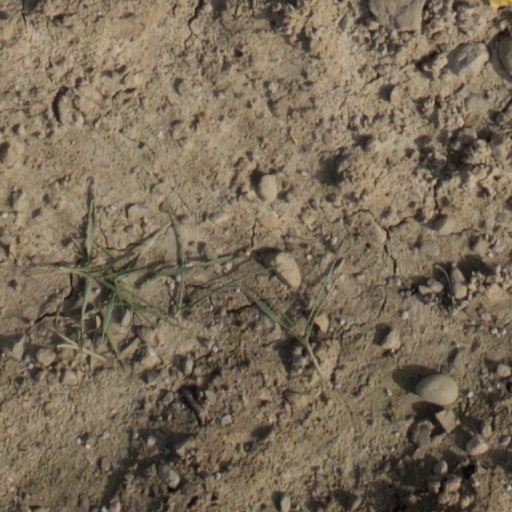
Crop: wheat